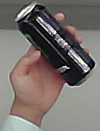
Product: monster_energydrink